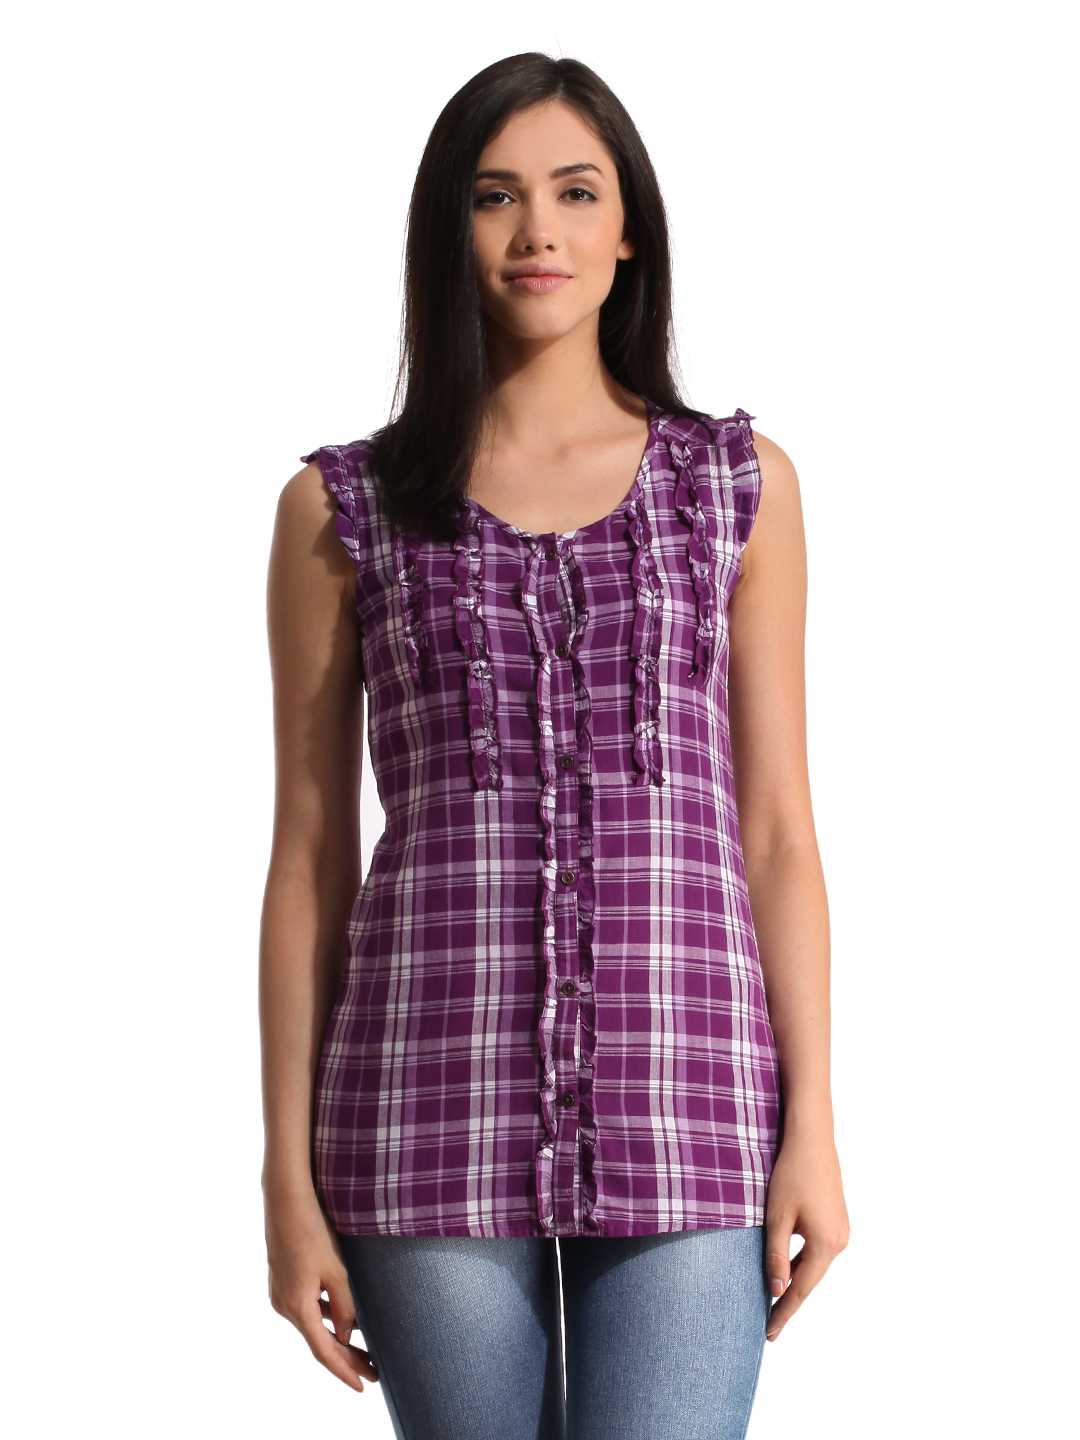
Jealous 21 Women Check Purple Top
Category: Apparel / Topwear / Tops
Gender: Women
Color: Purple
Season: Summer 2012
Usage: Casual